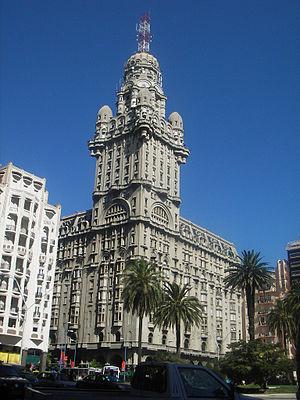
Instituto Nacional de Estadística
Le palais Salvo est un édifice de la ville de Montevideo en Uruguay.